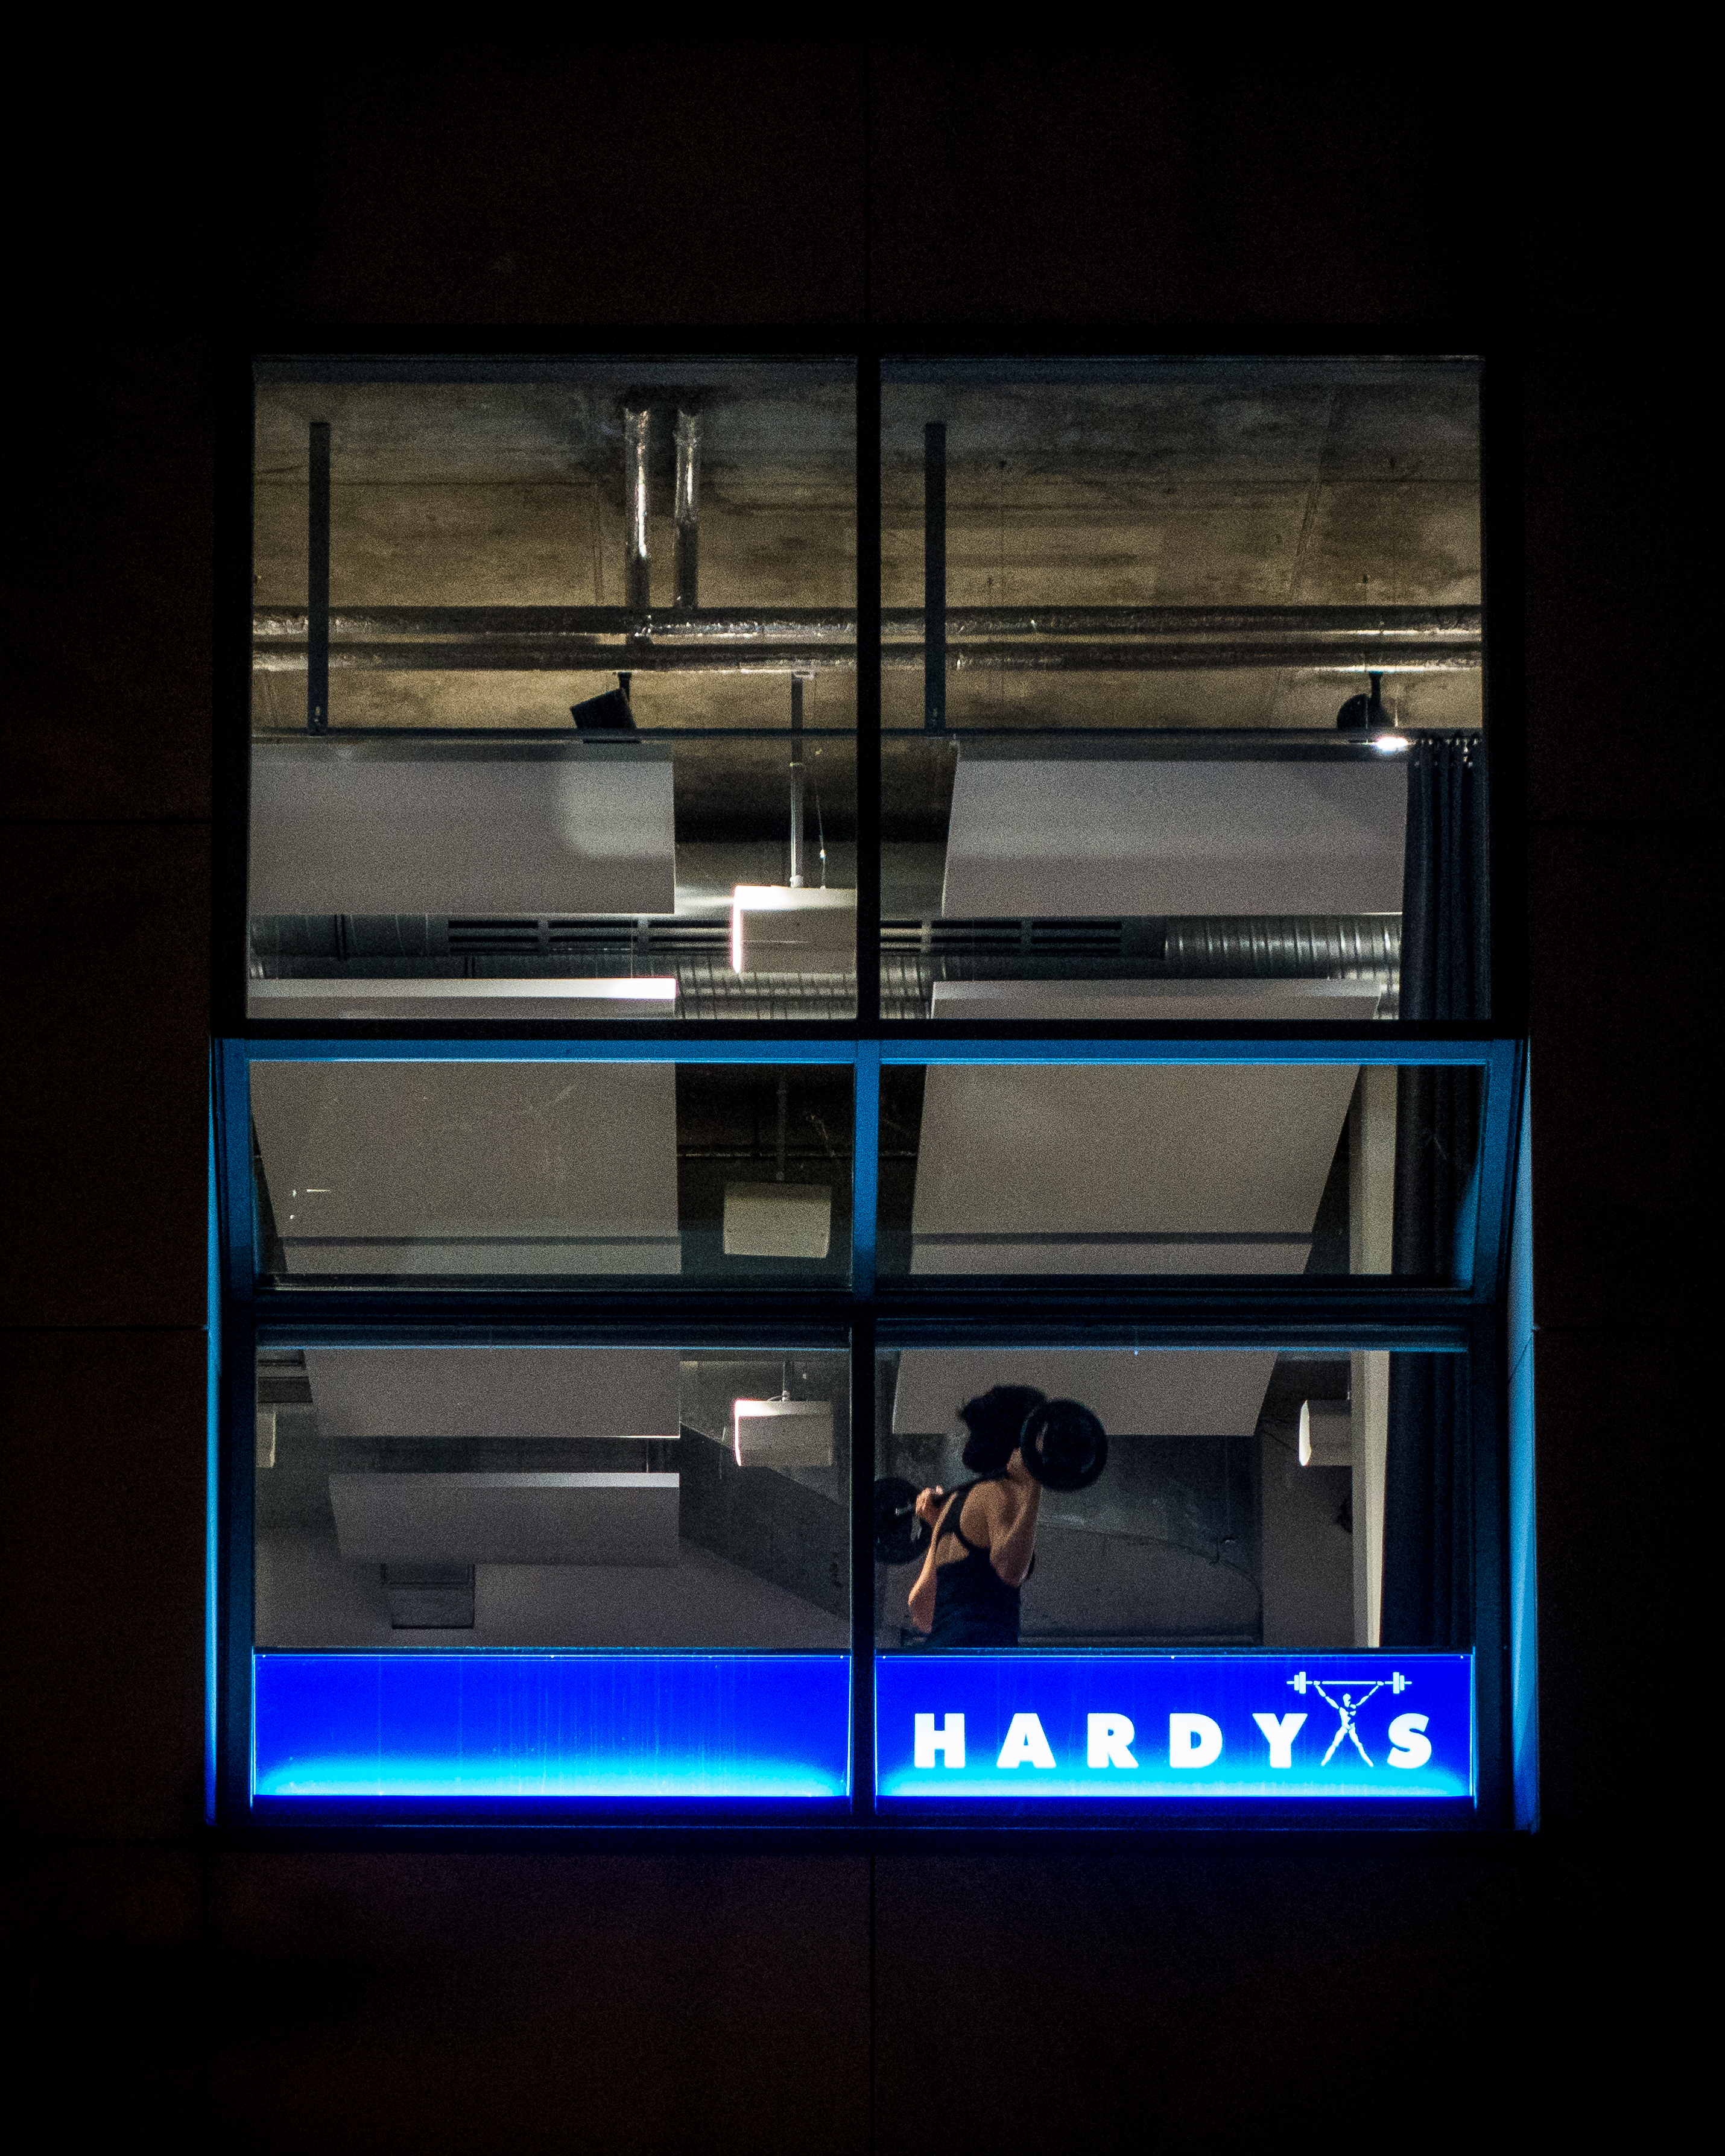
light, people, woman, sport, street, night, window, city, explore, evening, color, shelf, blue, furniture, lighting, fitness, gym, streetphotography, flickr, project, candid, creativecommons, stadt, germany, deutschland, nacht, fenster, abend, scene, bayern, bavaria, farbe, blau, athlete, 54, menschen, unposed, ungestellt, scheibe, sportler, frau, 365, 366, augsburg, erwachsener, hochformat, project365, projekt, straenfotografie, szene, adult, photoaday, pictureaday, portraitformat, project366, streettog, tog, zweisichtde, zweisichtig, eve, 108, sonydscrx100ii, sonyrx100ii, athlet, fitnessstudio